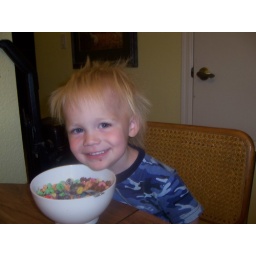
good boy over the bowl HEHE